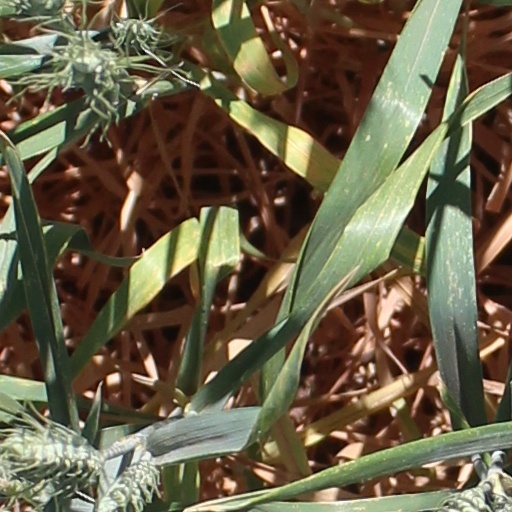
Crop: wheat